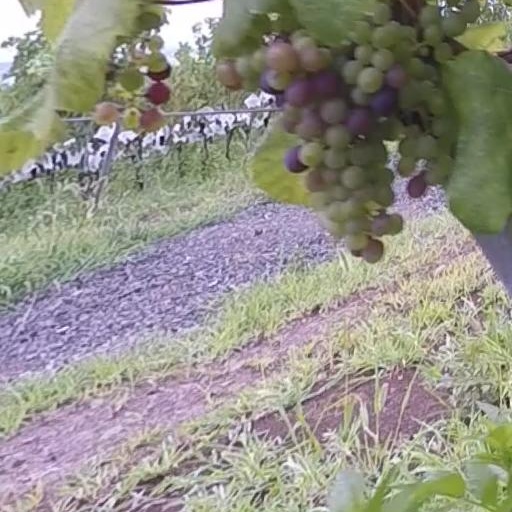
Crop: grape